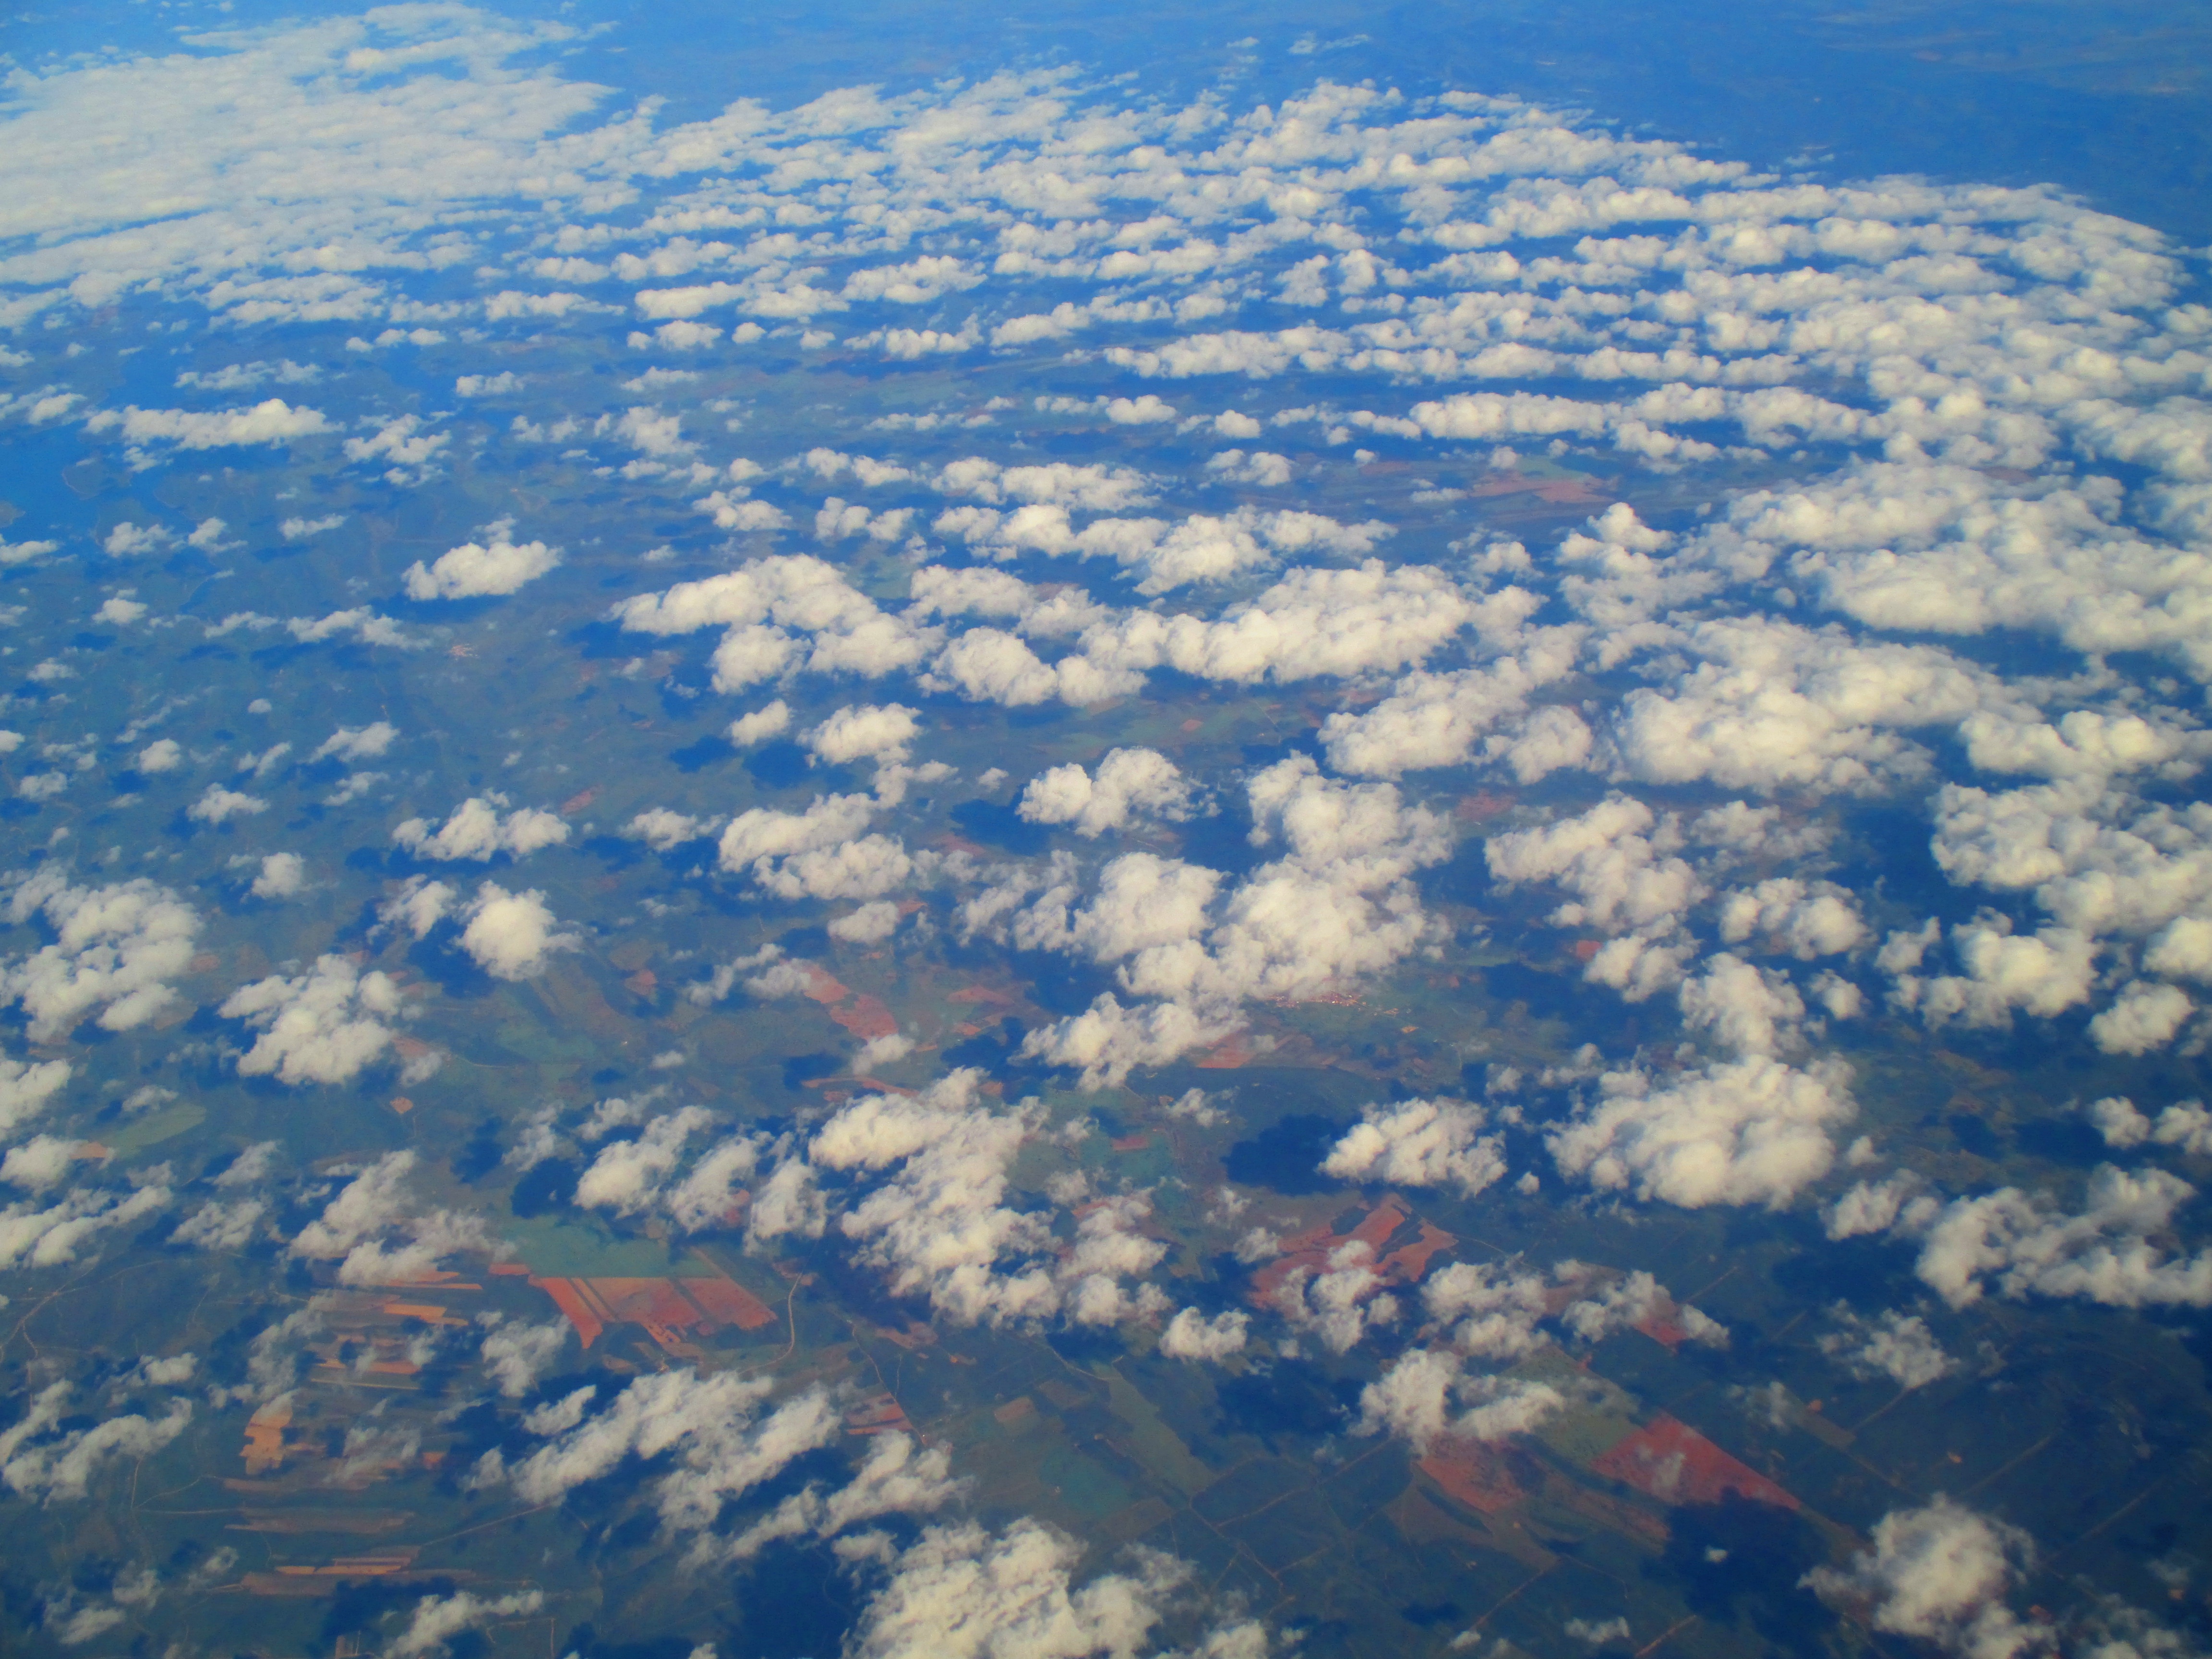
landscape, horizon, cloud, sky, sunlight, view, atmosphere, travel, plane, flight, cumulus, arctic, plain, clouds, tundra, arctic ocean, aerial photography, meteorological phenomenon, atmosphere of earth